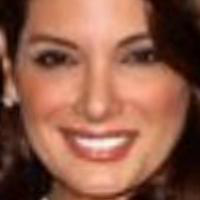
Age group: age 31-40